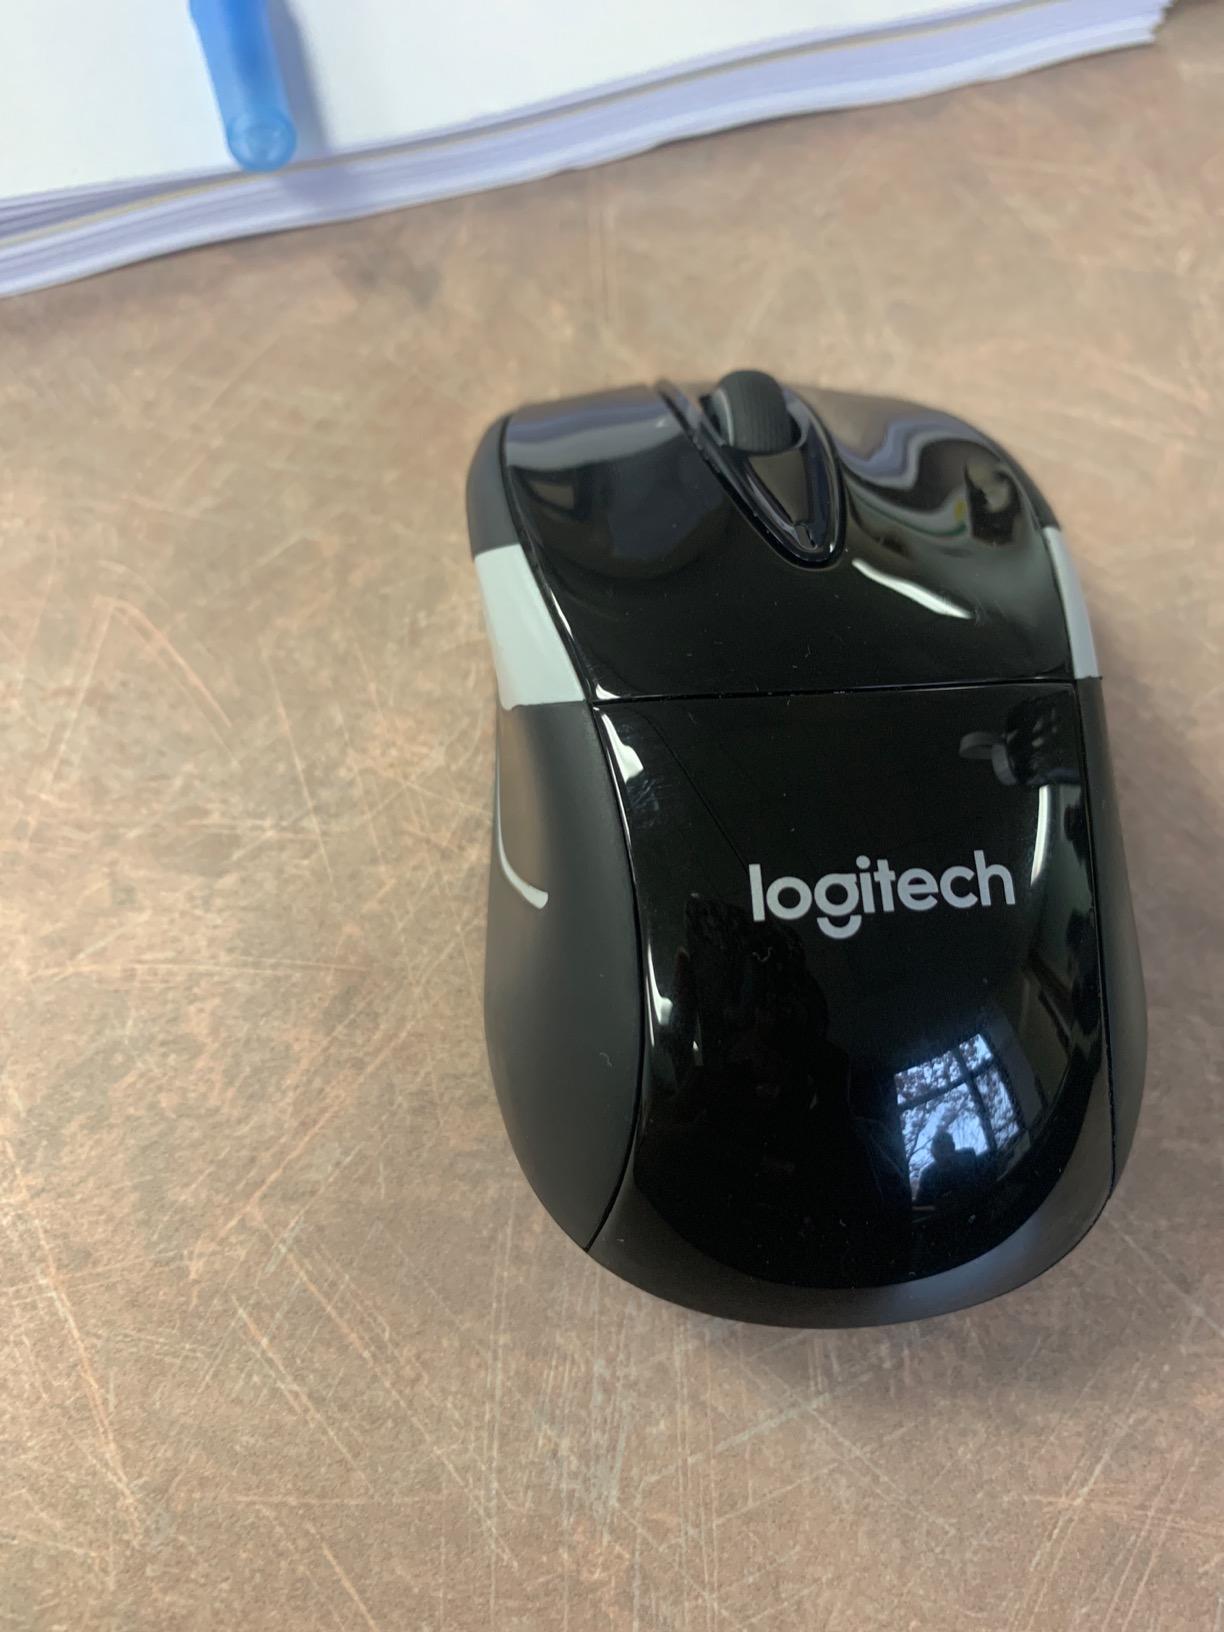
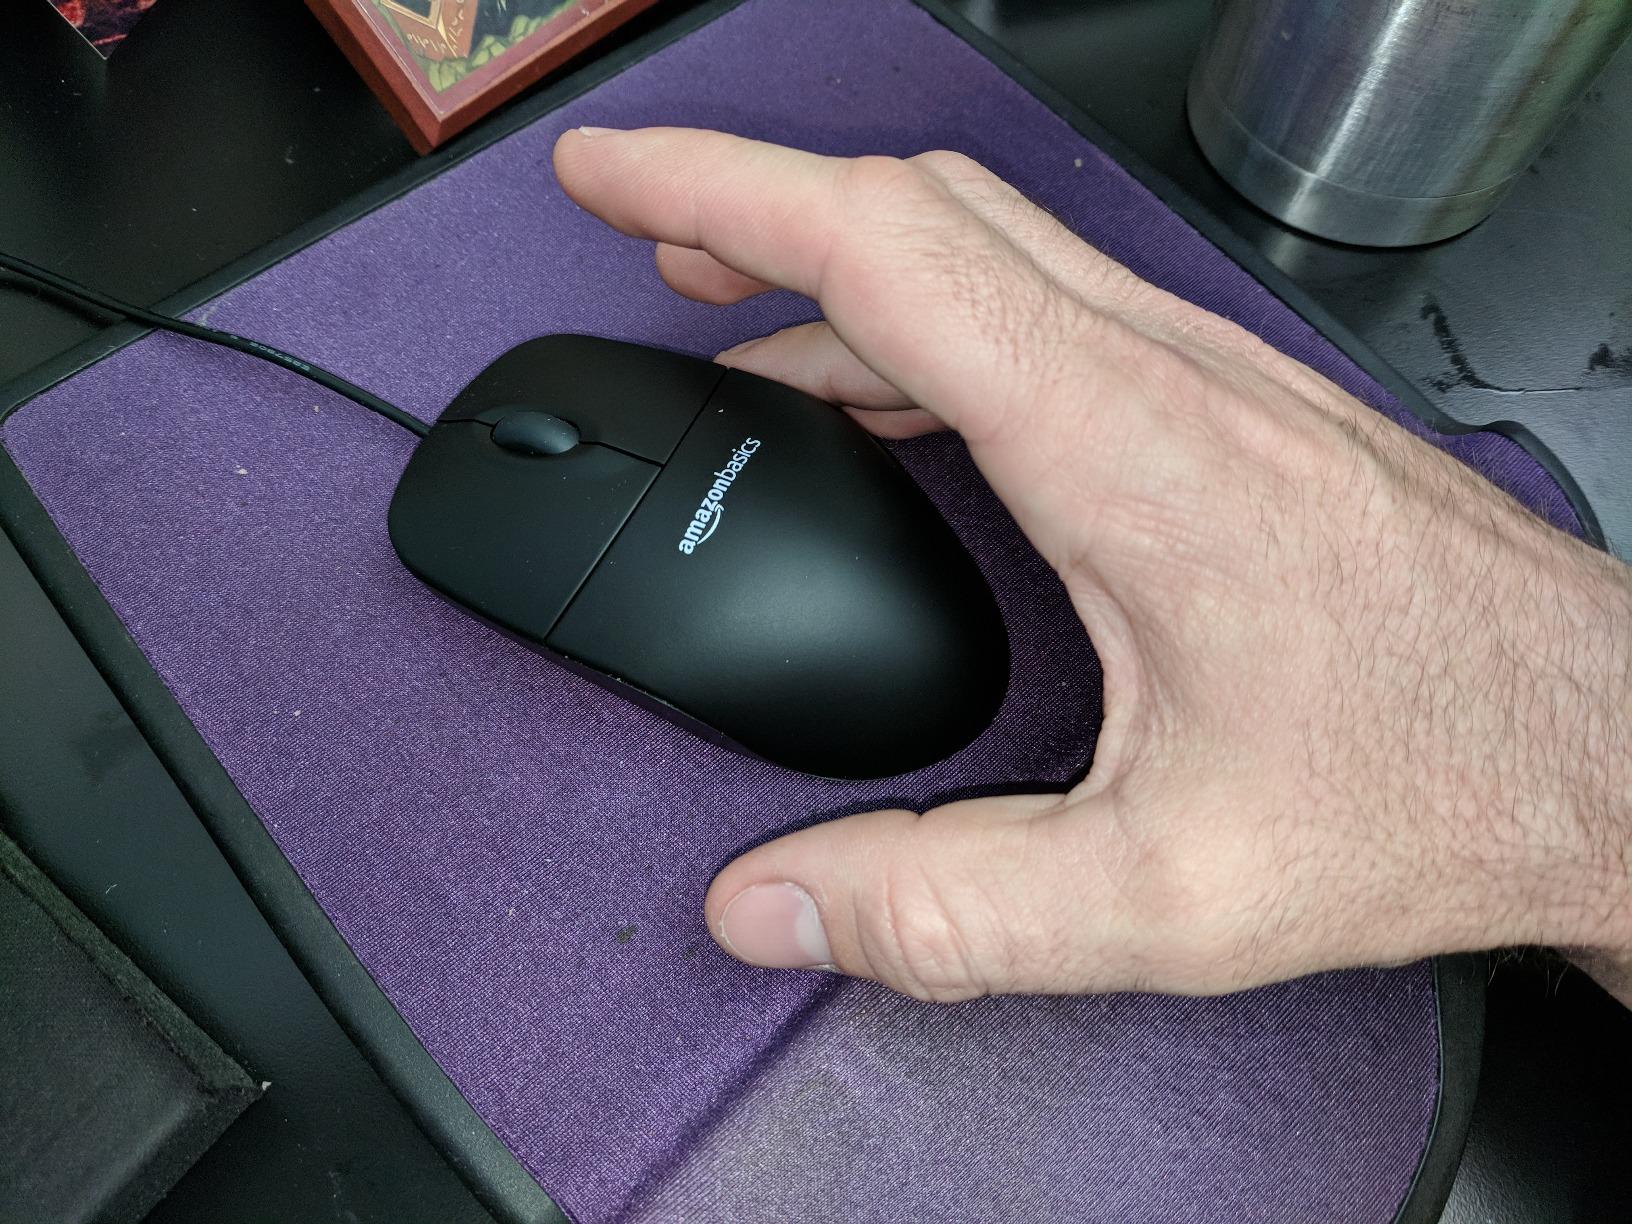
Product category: mouse
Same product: no